HP Pavilion dv9000 series

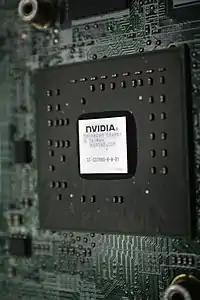
An Nvidia GeForce Go 7600 graphics chip soldered onto the motherboard of an HP Pavilion dv9000 series laptop

Model introduced in July 2006. Uses AMD CPUs and an nForce 430M C51M/C51D motherboard.